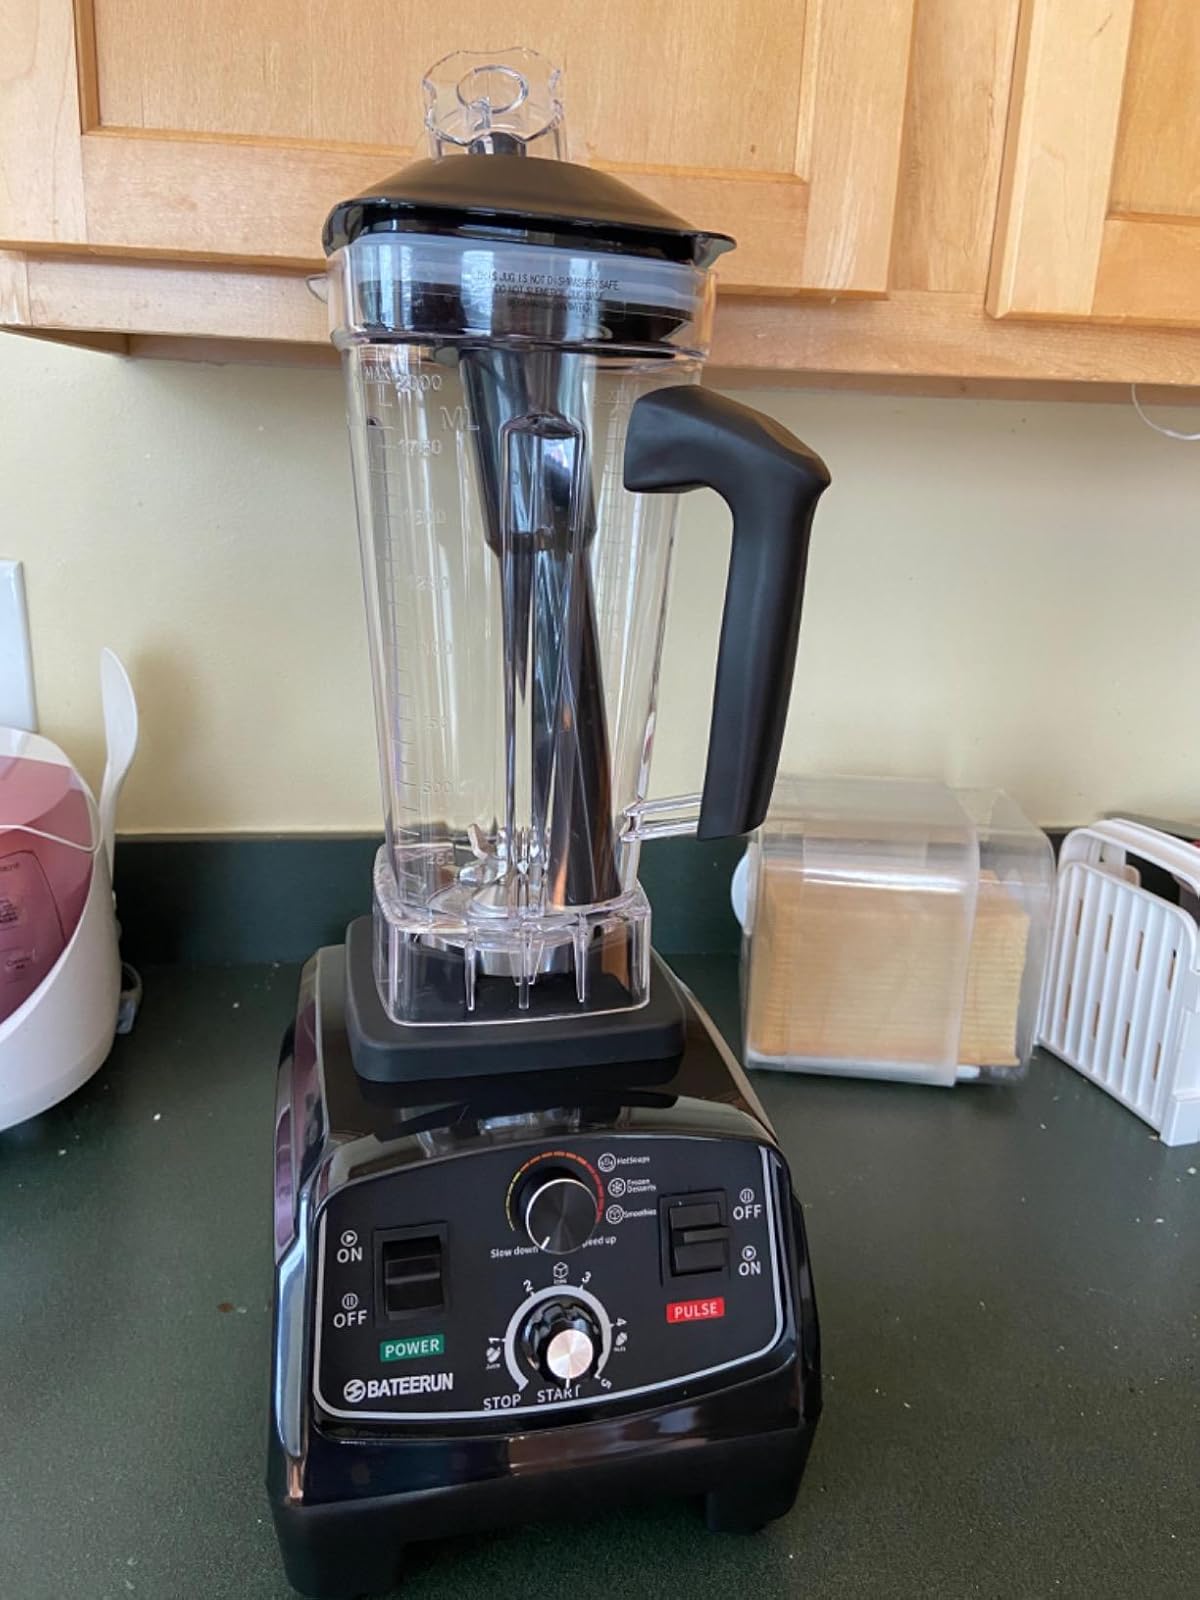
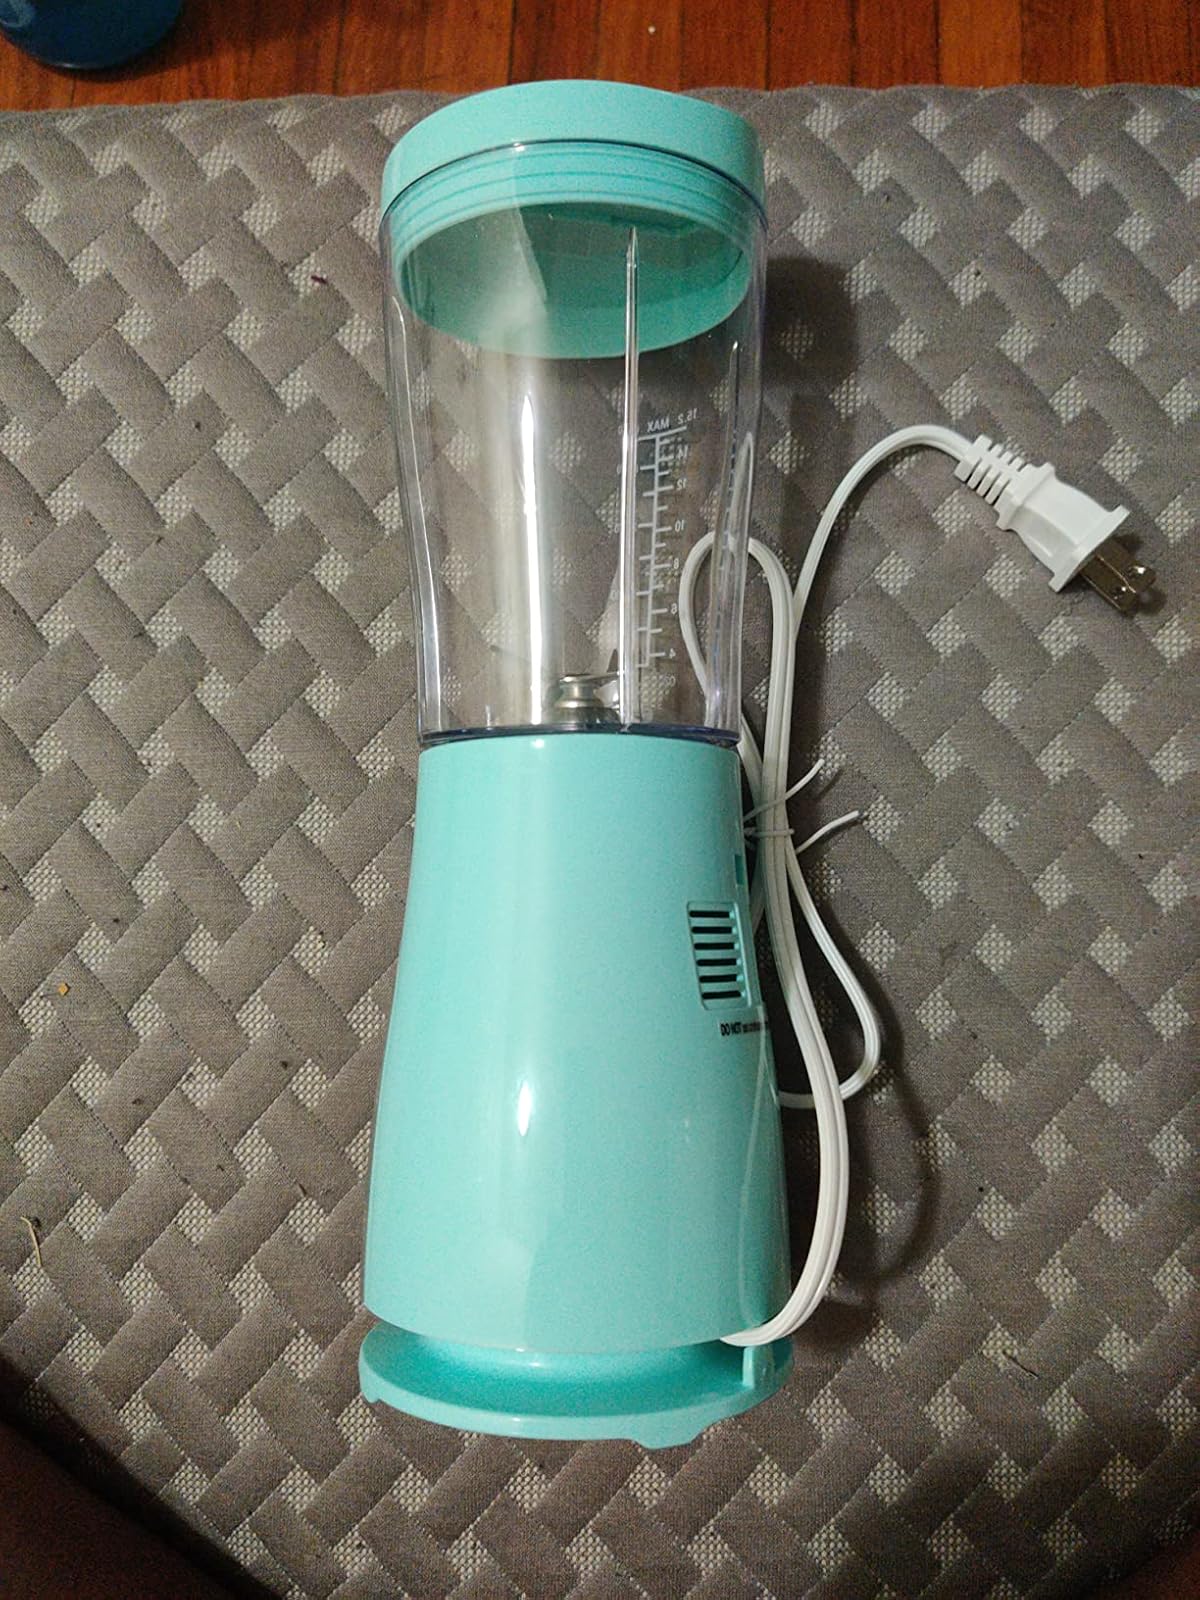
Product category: items_blender
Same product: no